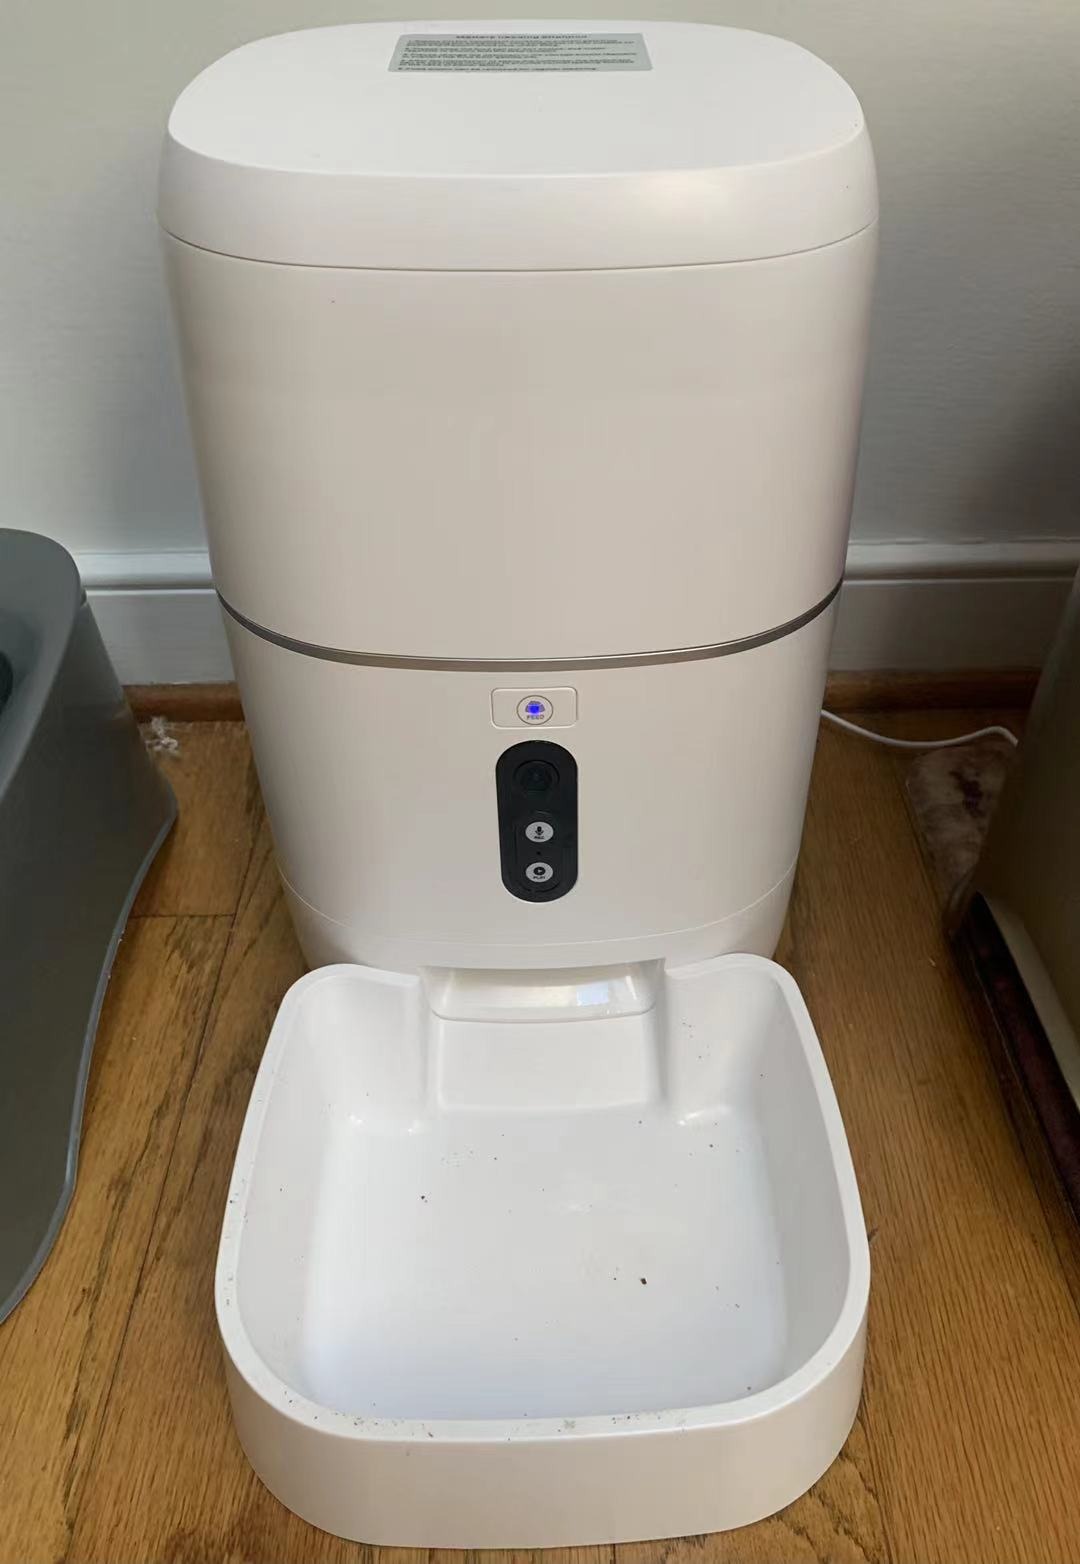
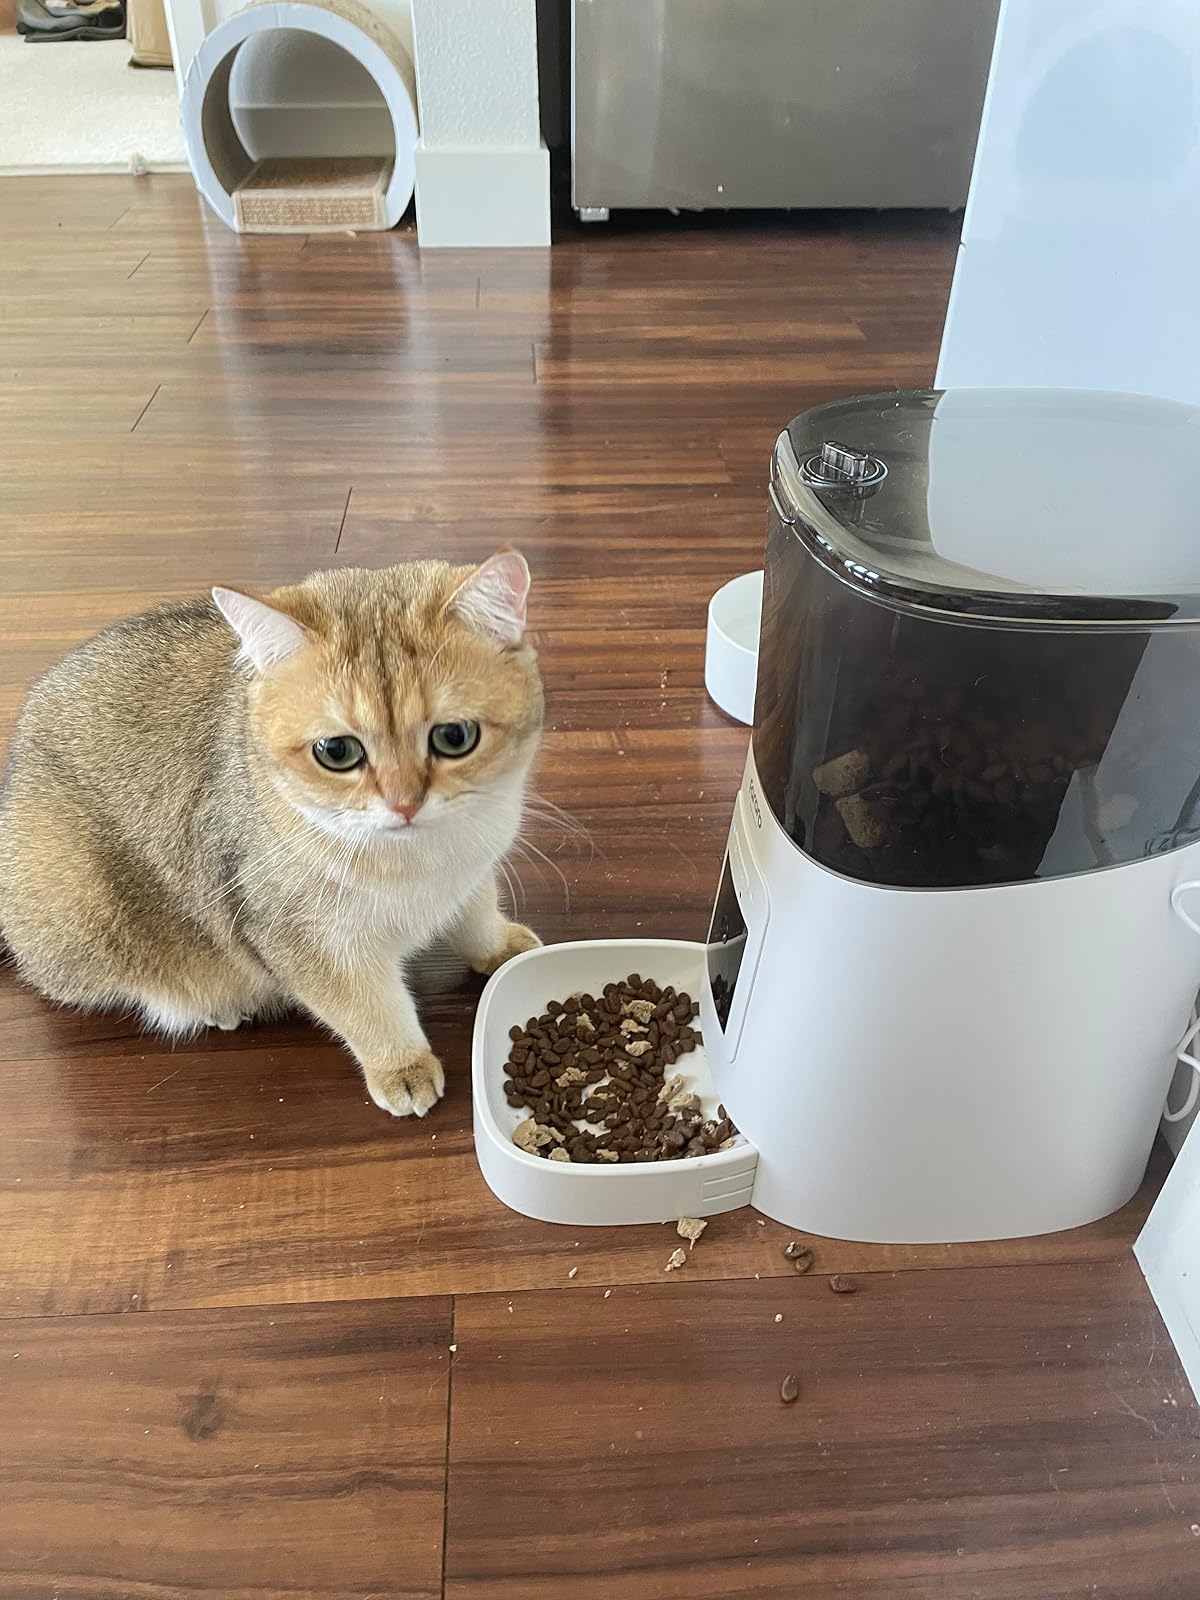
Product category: items_feeder
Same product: no